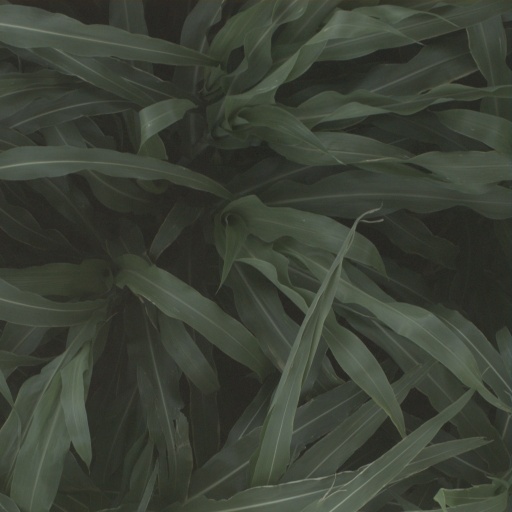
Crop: sorghum